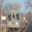
Label: train